List of churches in Orkney

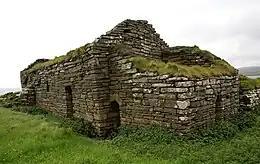
Eynhallow Church

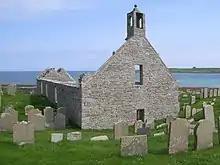
Lady Kirk

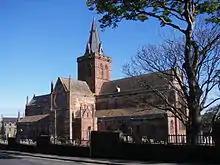
Magnus Erlendsson, Earl of Orkney was killed by his cousin Haakon Paulsson in April 1116. The building of St. Magnus Cathedral, Kirkwall in his honour by Rögnvald Kali commenced in 1137.

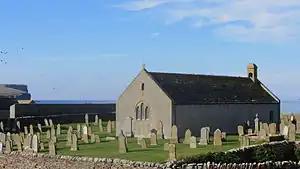
St Magnus Church, Birsay

The islands have an estimated 27 active churches for 21,500 inhabitants, a ratio of one church to every 796 people.